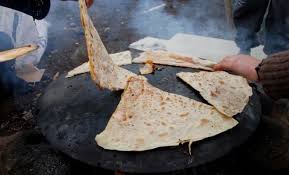
Yemek: gozleme